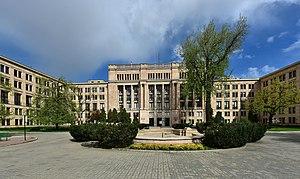
Le ministère des Finances est le département ministériel responsable des finances publiques et de la fiscalité de la république de Pologne.